Daniel L. Smith-Christopher

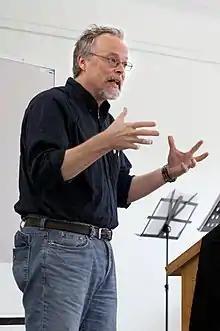
Keynote speech at the School of Discipleship conference, Canberra, July 2009

Daniel L. Smith-Christopher (born 1955) is an American Hebrew Bible scholar and author. He is Professor of Theological Studies and Director of New Zealand Study Abroad Programs at Loyola Marymount University in Los Angeles, and is frequently quoted on the History Channel's religious programs.